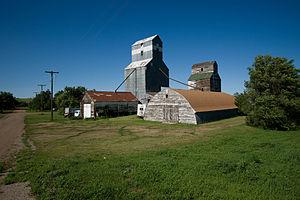
La ville de Solen est située dans le comté de Sioux, dans l’État du Dakota du Nord, aux États-Unis. Sa population s’élevait à 83 habitants lors du recensement de 2010, estimée à 87 habitants en 2017. Solen fait partie de la réserve indienne de Standing Rock.